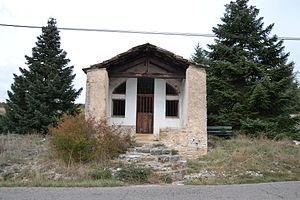
Chapelle Saint Joseph, près de Saint-Étienne-les-Orgues (04)
Saint-Étienne-les-Orgues est une commune française, située dans le département des Alpes-de-Haute-Provence en région Provence-Alpes-Côte d'Azur.